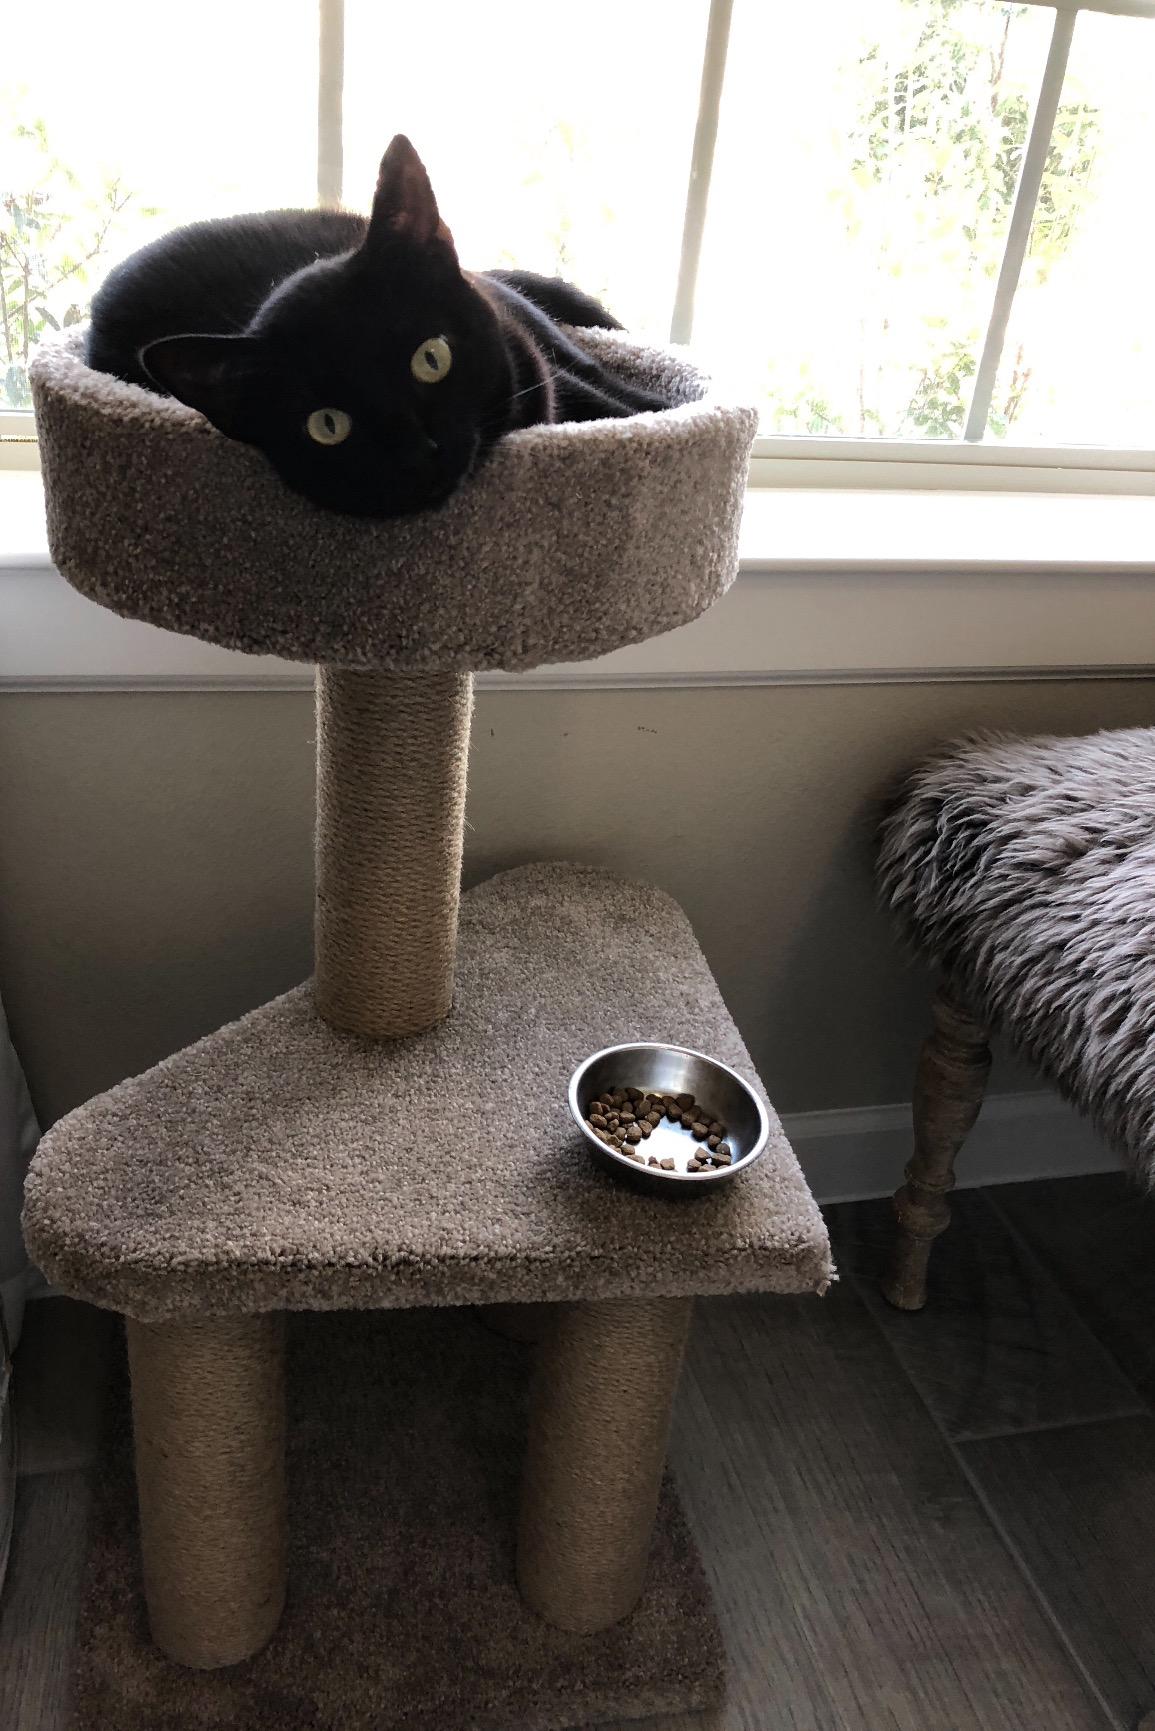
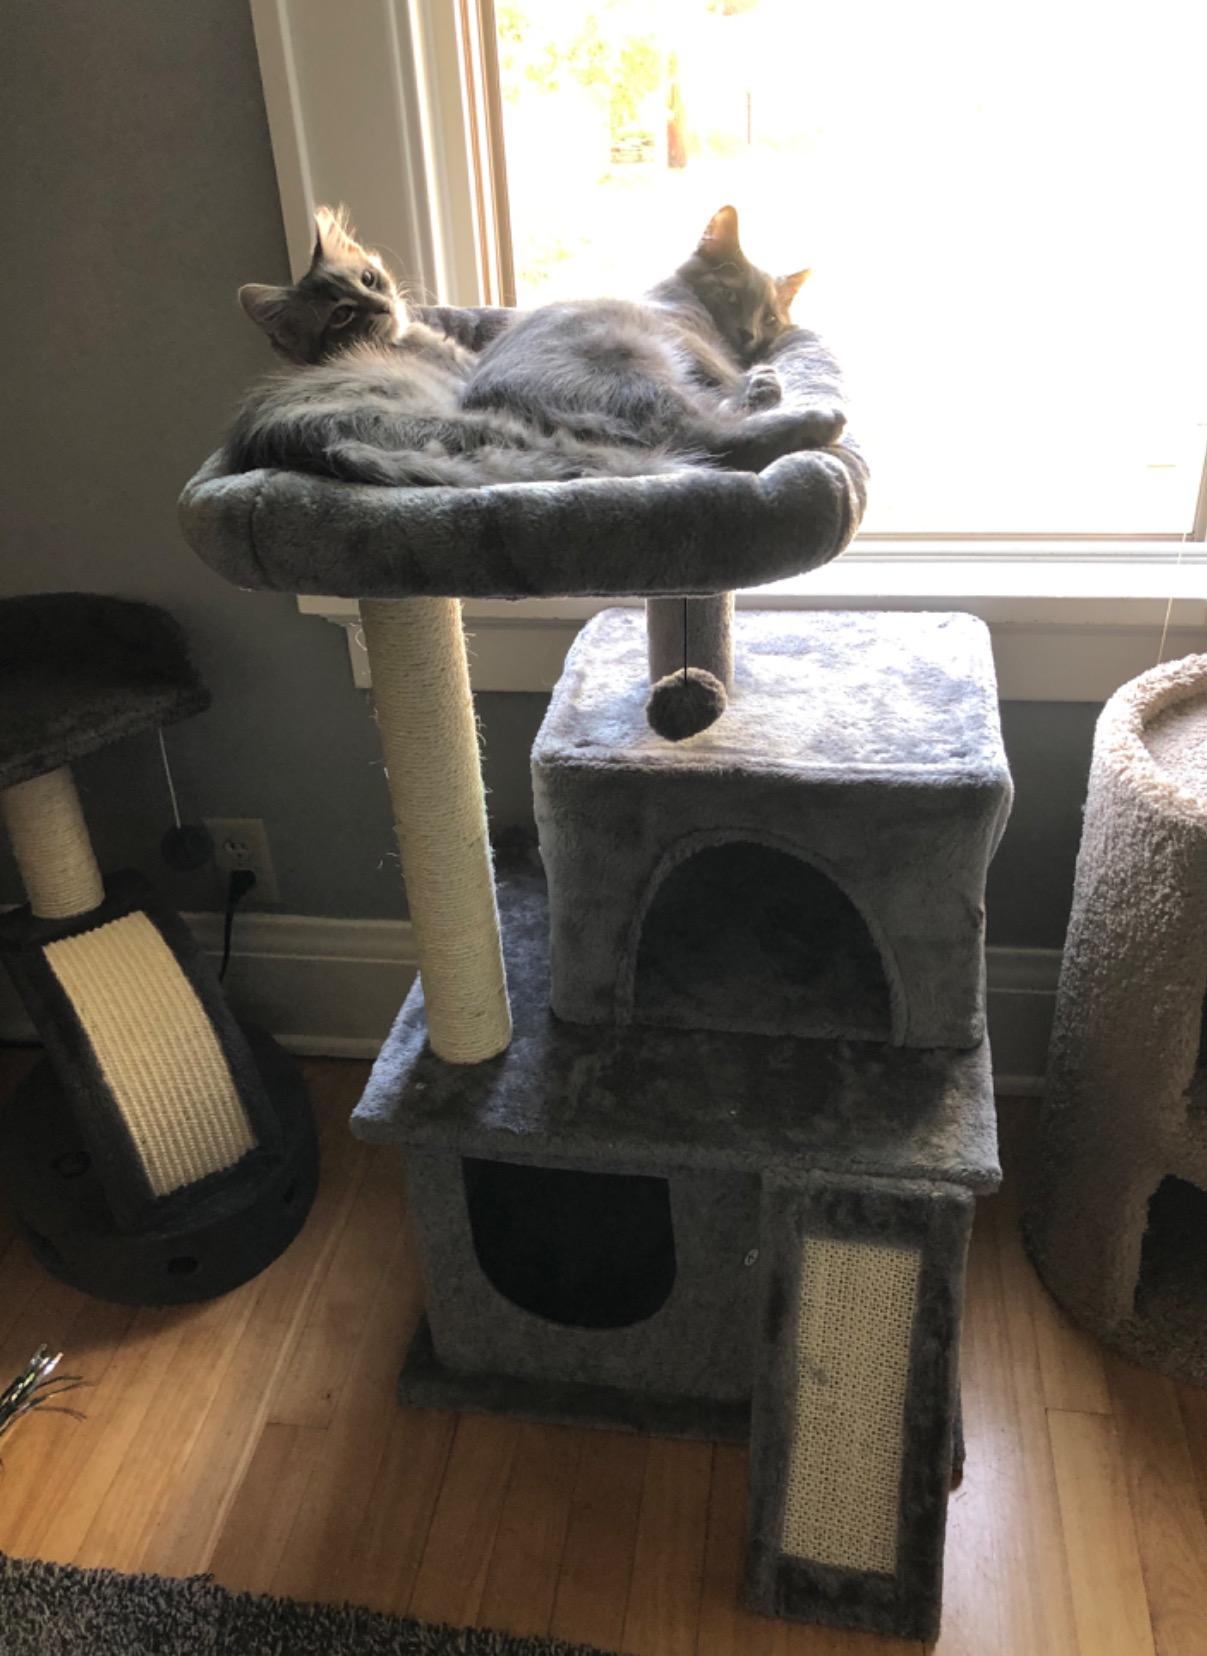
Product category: items_cat tree
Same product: no